Embraer Legacy 450/500 and Praetor 500/600

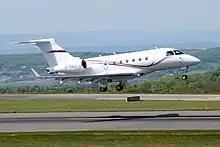
Legacy 500

At the August 2007 National Business Aviation Association convention, Embraer unveiled a cabin mock-up of two concepts positioned between the $7 million Phenom 300 and the $26 million Legacy 600, called midsize jet (MSJ) and mid-light jet (MLJ), positioned on 22% of the market in units. The proposed aircraft share their flat floor, and stand-up cabin but the MSJ should be 5 feet longer to accommodate 8 passengers over a range against for the smaller version.